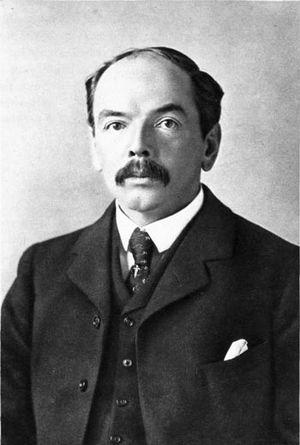
Les élections générales sud-africaines du 15 septembre 1910 sont les premières élections législatives organisées depuis la constitution du Dominion de l'Union de l'Afrique du Sud le 31 mai 1910. Ces élections ont été remportées par le parti national sud-africain du premier ministre Louis Botha.
L'histoire de la Colonie du Cap en Afrique du Sud commence en 1488 lorsque le navigateur portugais Bartolomeu Dias, atteint le Cap de Bonne-Espérance puis lorsqu'en 1497, Vasco de Gama le franchit pour trouver le chemin vers la route des Indes.
Leander Starr Jameson, 1ᵉʳ baronnet, était un colonialiste britannique et Premier ministre de la colonie du Cap en Afrique du Sud de 1904 à 1908.